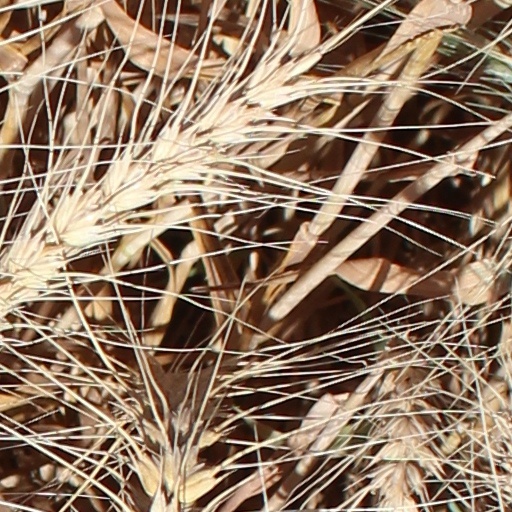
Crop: wheat